Ibrahim Boubacar Keïta

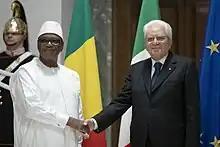
Këita with Italian President Sergio Mattarella.

When taking office in 2013 the MLNA had ended ceasefire after government forces opened fire on unarmed protesters. Following the attack the MLNA launched an attack on the Malian government. Another ceasefire was agreed upon on 20 February 2015 between the Malian government and the northern rebels. In March 2020, Malian authorities recorded the country's first coronavirus infections, in two nationals who had recently arrived from France. Experts fear the country is particularly exposed to an outbreak because of its jihadist conflict, which first broke out in the north in 2012 and has since engulfed the centre. Thousands of soldiers and civilians have died in the Mali war. On 18 March, President Keita suspended flights from affected countries, closed schools and banned large public gatherings. However planned elections in March–April, which had already been postponed several times for the poor security situation in the country, went ahead as planned.